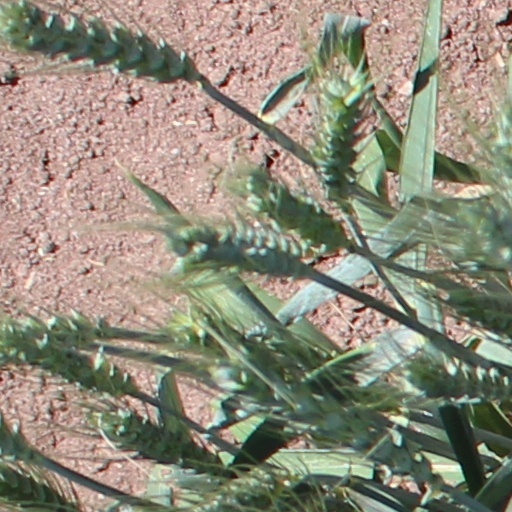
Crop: wheat